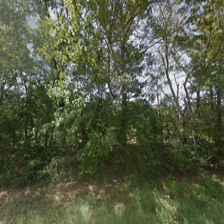
Label: streetView